Hygrocybe chlorophana

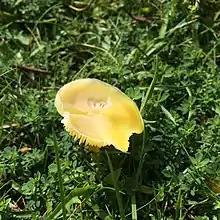
Hygrocybe chlorophana, Merthyr Tydfil

The species was first described in 1821 by noted Scandinavian mycologist Elias Magnus Fries as "Agaricus chlorophanus", based on specimens collected locally in Sweden. In 1877, German mycologist Friedrich Otto Wünsche moved it to the genus "Hygrocybe". The specific epithet comes from Greek χλωρός (= pale green) + φαίνω (= I appear), though it is not clear why Fries chose this epithet, since he described fruit bodies as "flavus" (Latin = yellow).